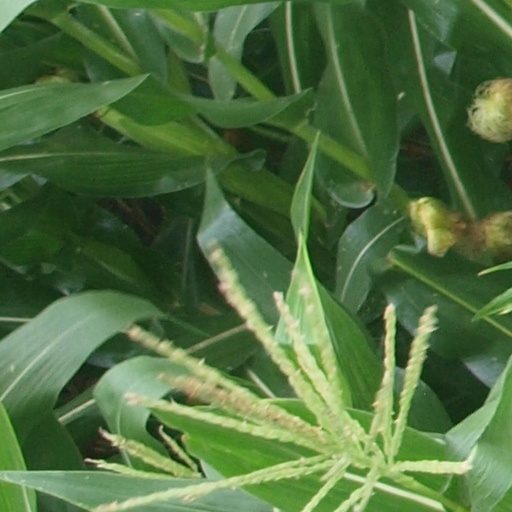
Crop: maize; corn